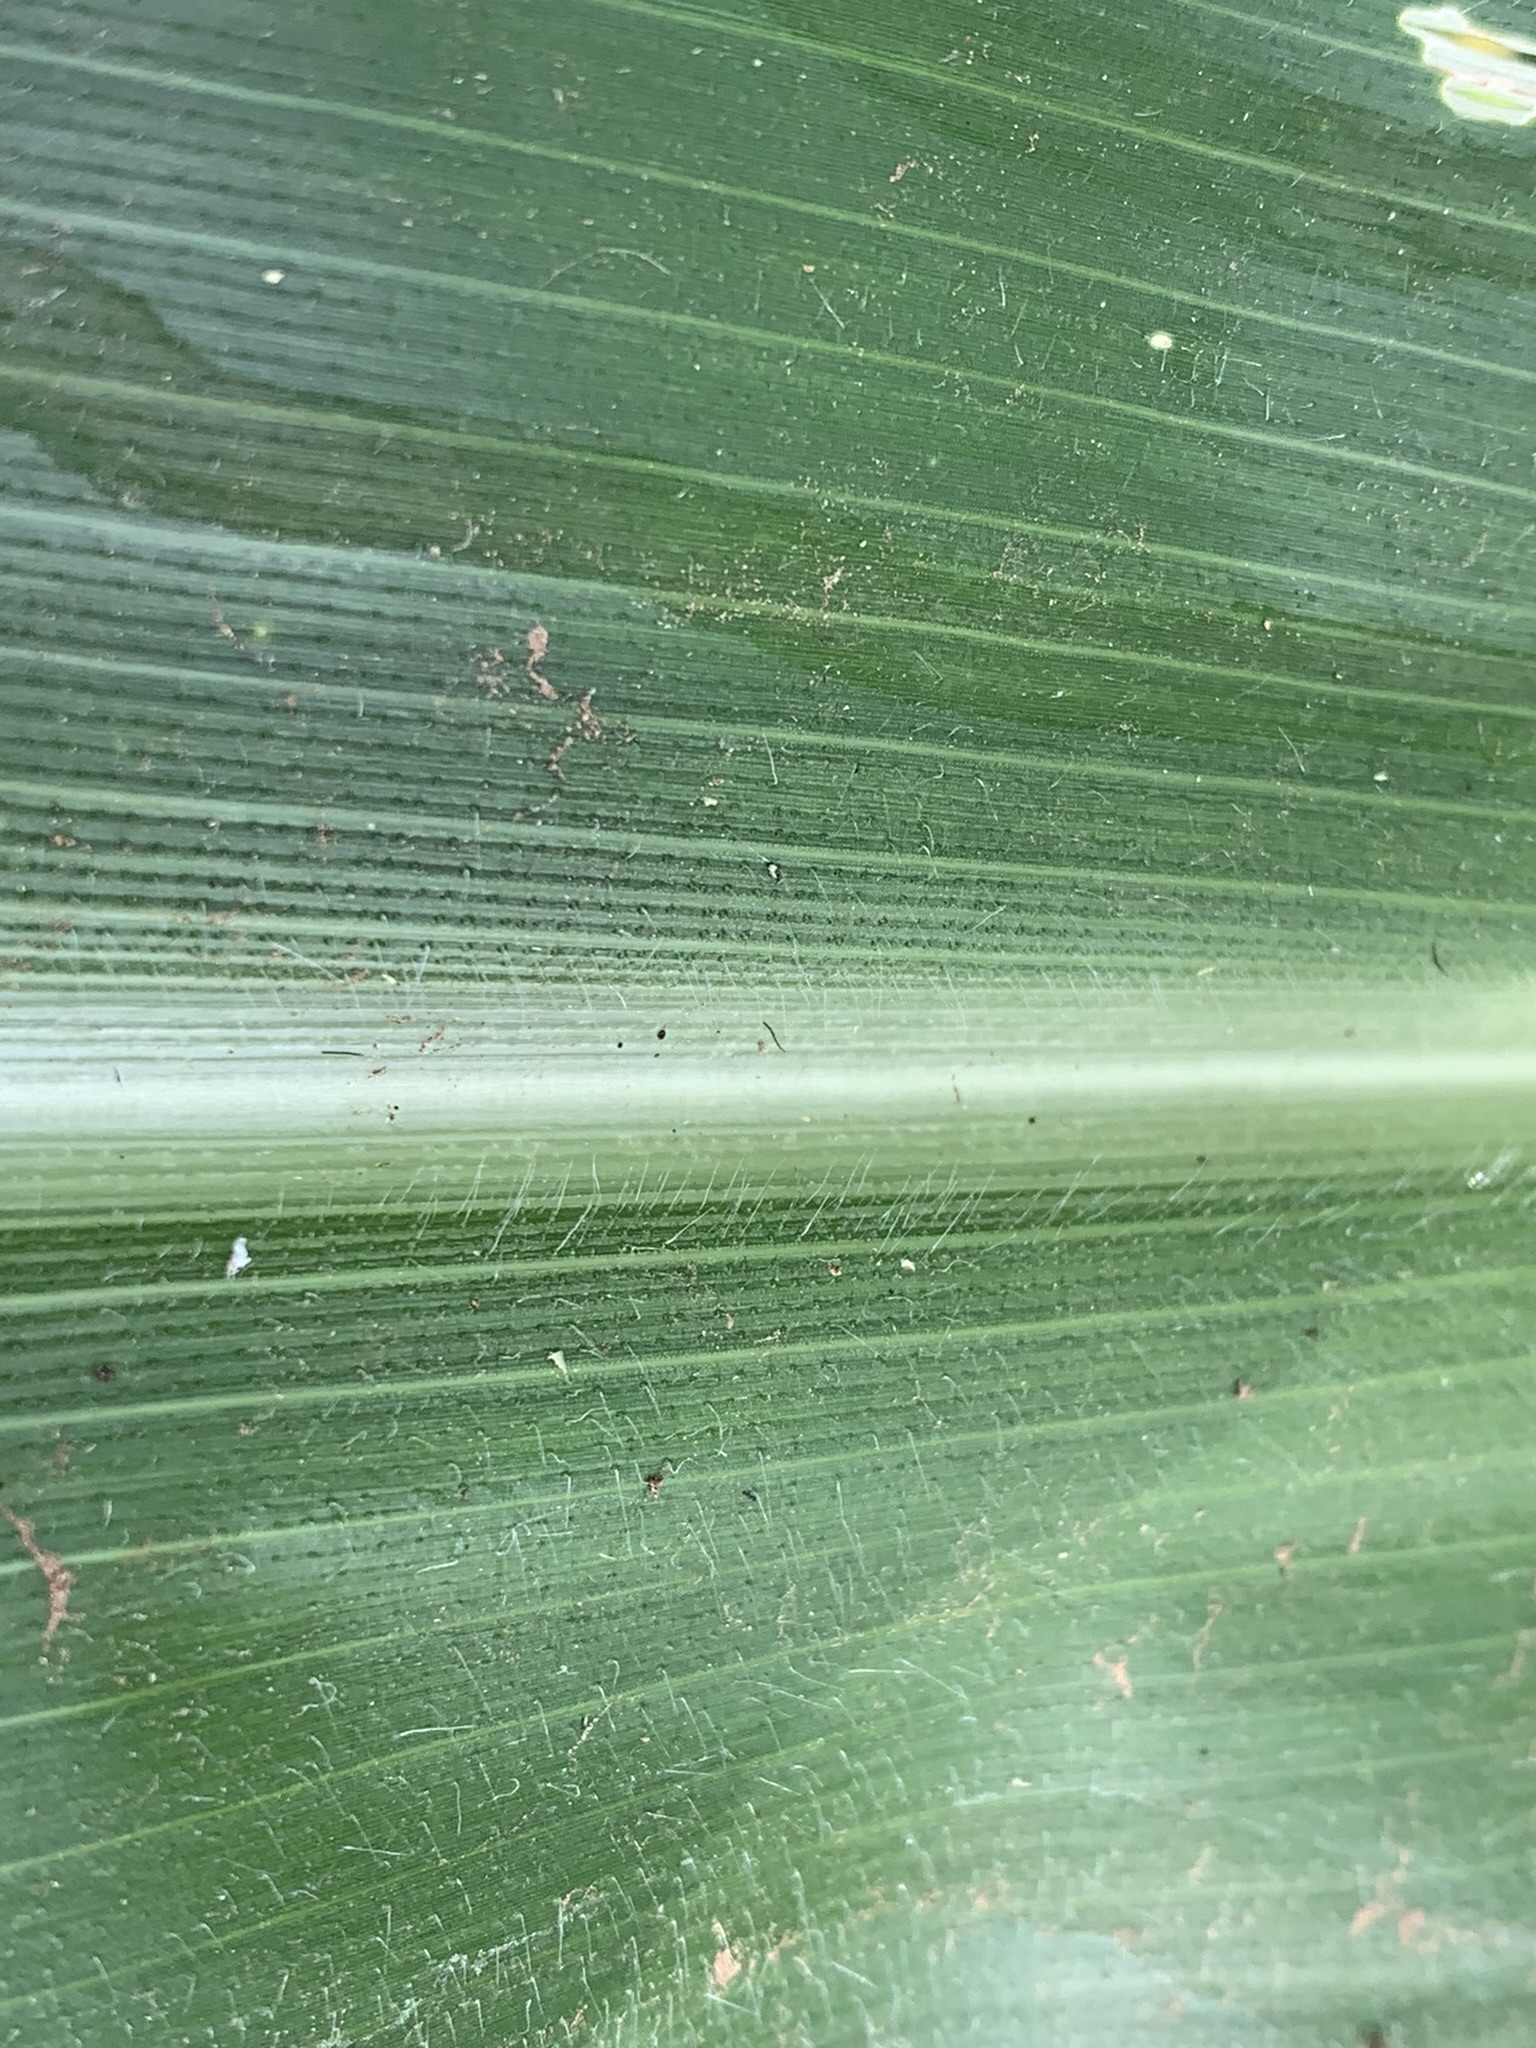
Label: Healthy